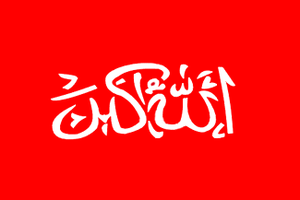
Waziristan
Waziristans flag
Waziristan er en bjergrig egn i det nordvestlige Pakistan på grænsen til Afghanistan med et areal på omkring 11.585 km². Det er en del af Pakistans Føderalt Administrerede Stammeområder og som sådant betragtet som værende udenfor landets fire provinser.